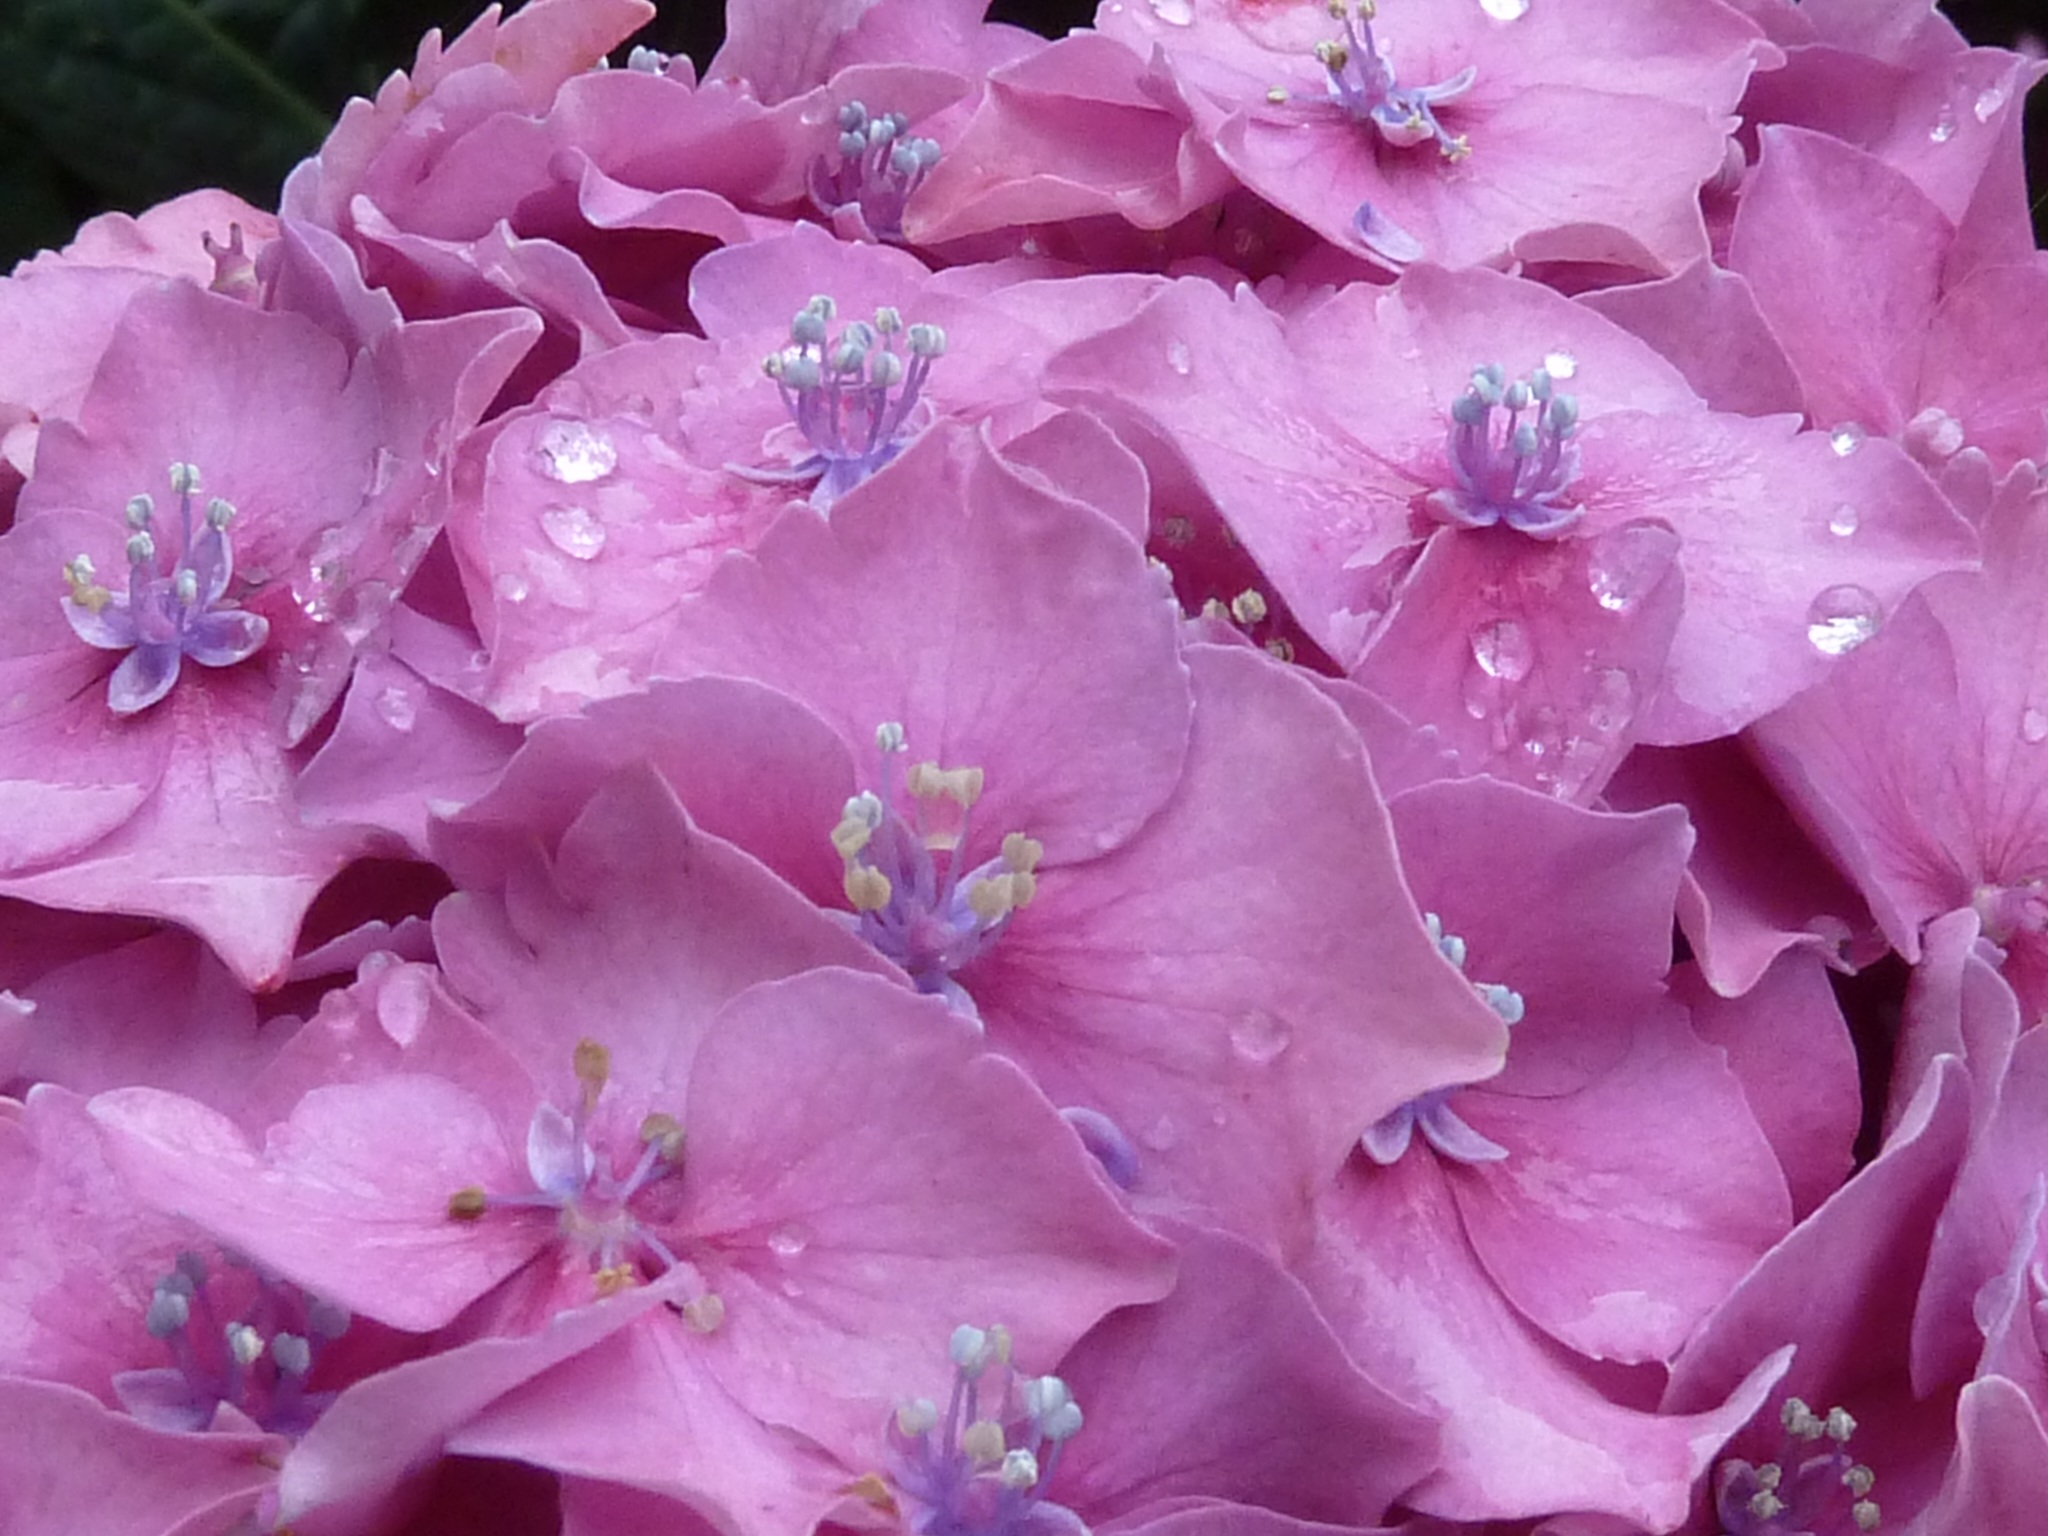
branch, blossom, plant, flower, petal, bloom, pink, flora, hydrangea, dewdrop, shrub, rhododendron, macro photography, flowering plant, rose family, woody plant, land plant